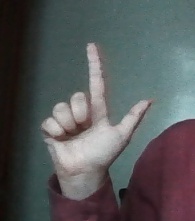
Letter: laam